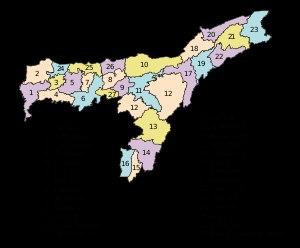
L'état de l'Assam en Inde est organisé en 32 districts :